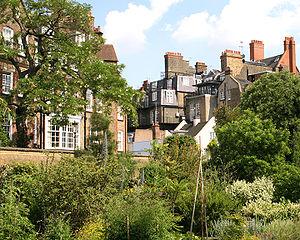
Le Jardin botanique de Chelsea a été créé sous le nom de Apothecaries’ Garden à Londres, en Angleterre en 1673. C'est le deuxième plus ancien jardin botanique de Grande-Bretagne, après le jardin botanique de l'université d'Oxford créé en 1621.